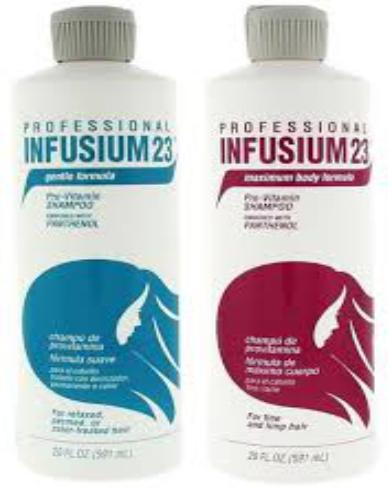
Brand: Infusium 23
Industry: Necessities